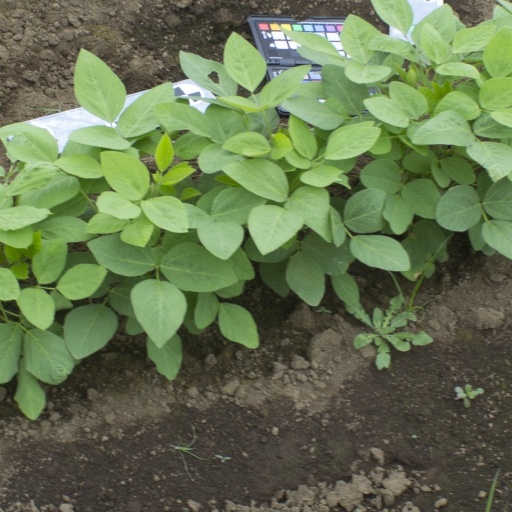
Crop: soybean